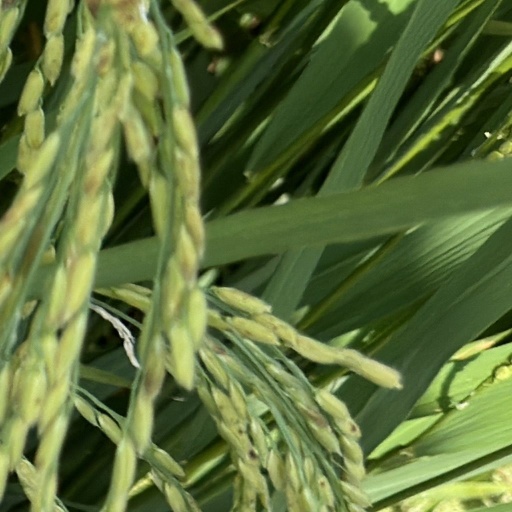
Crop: rice